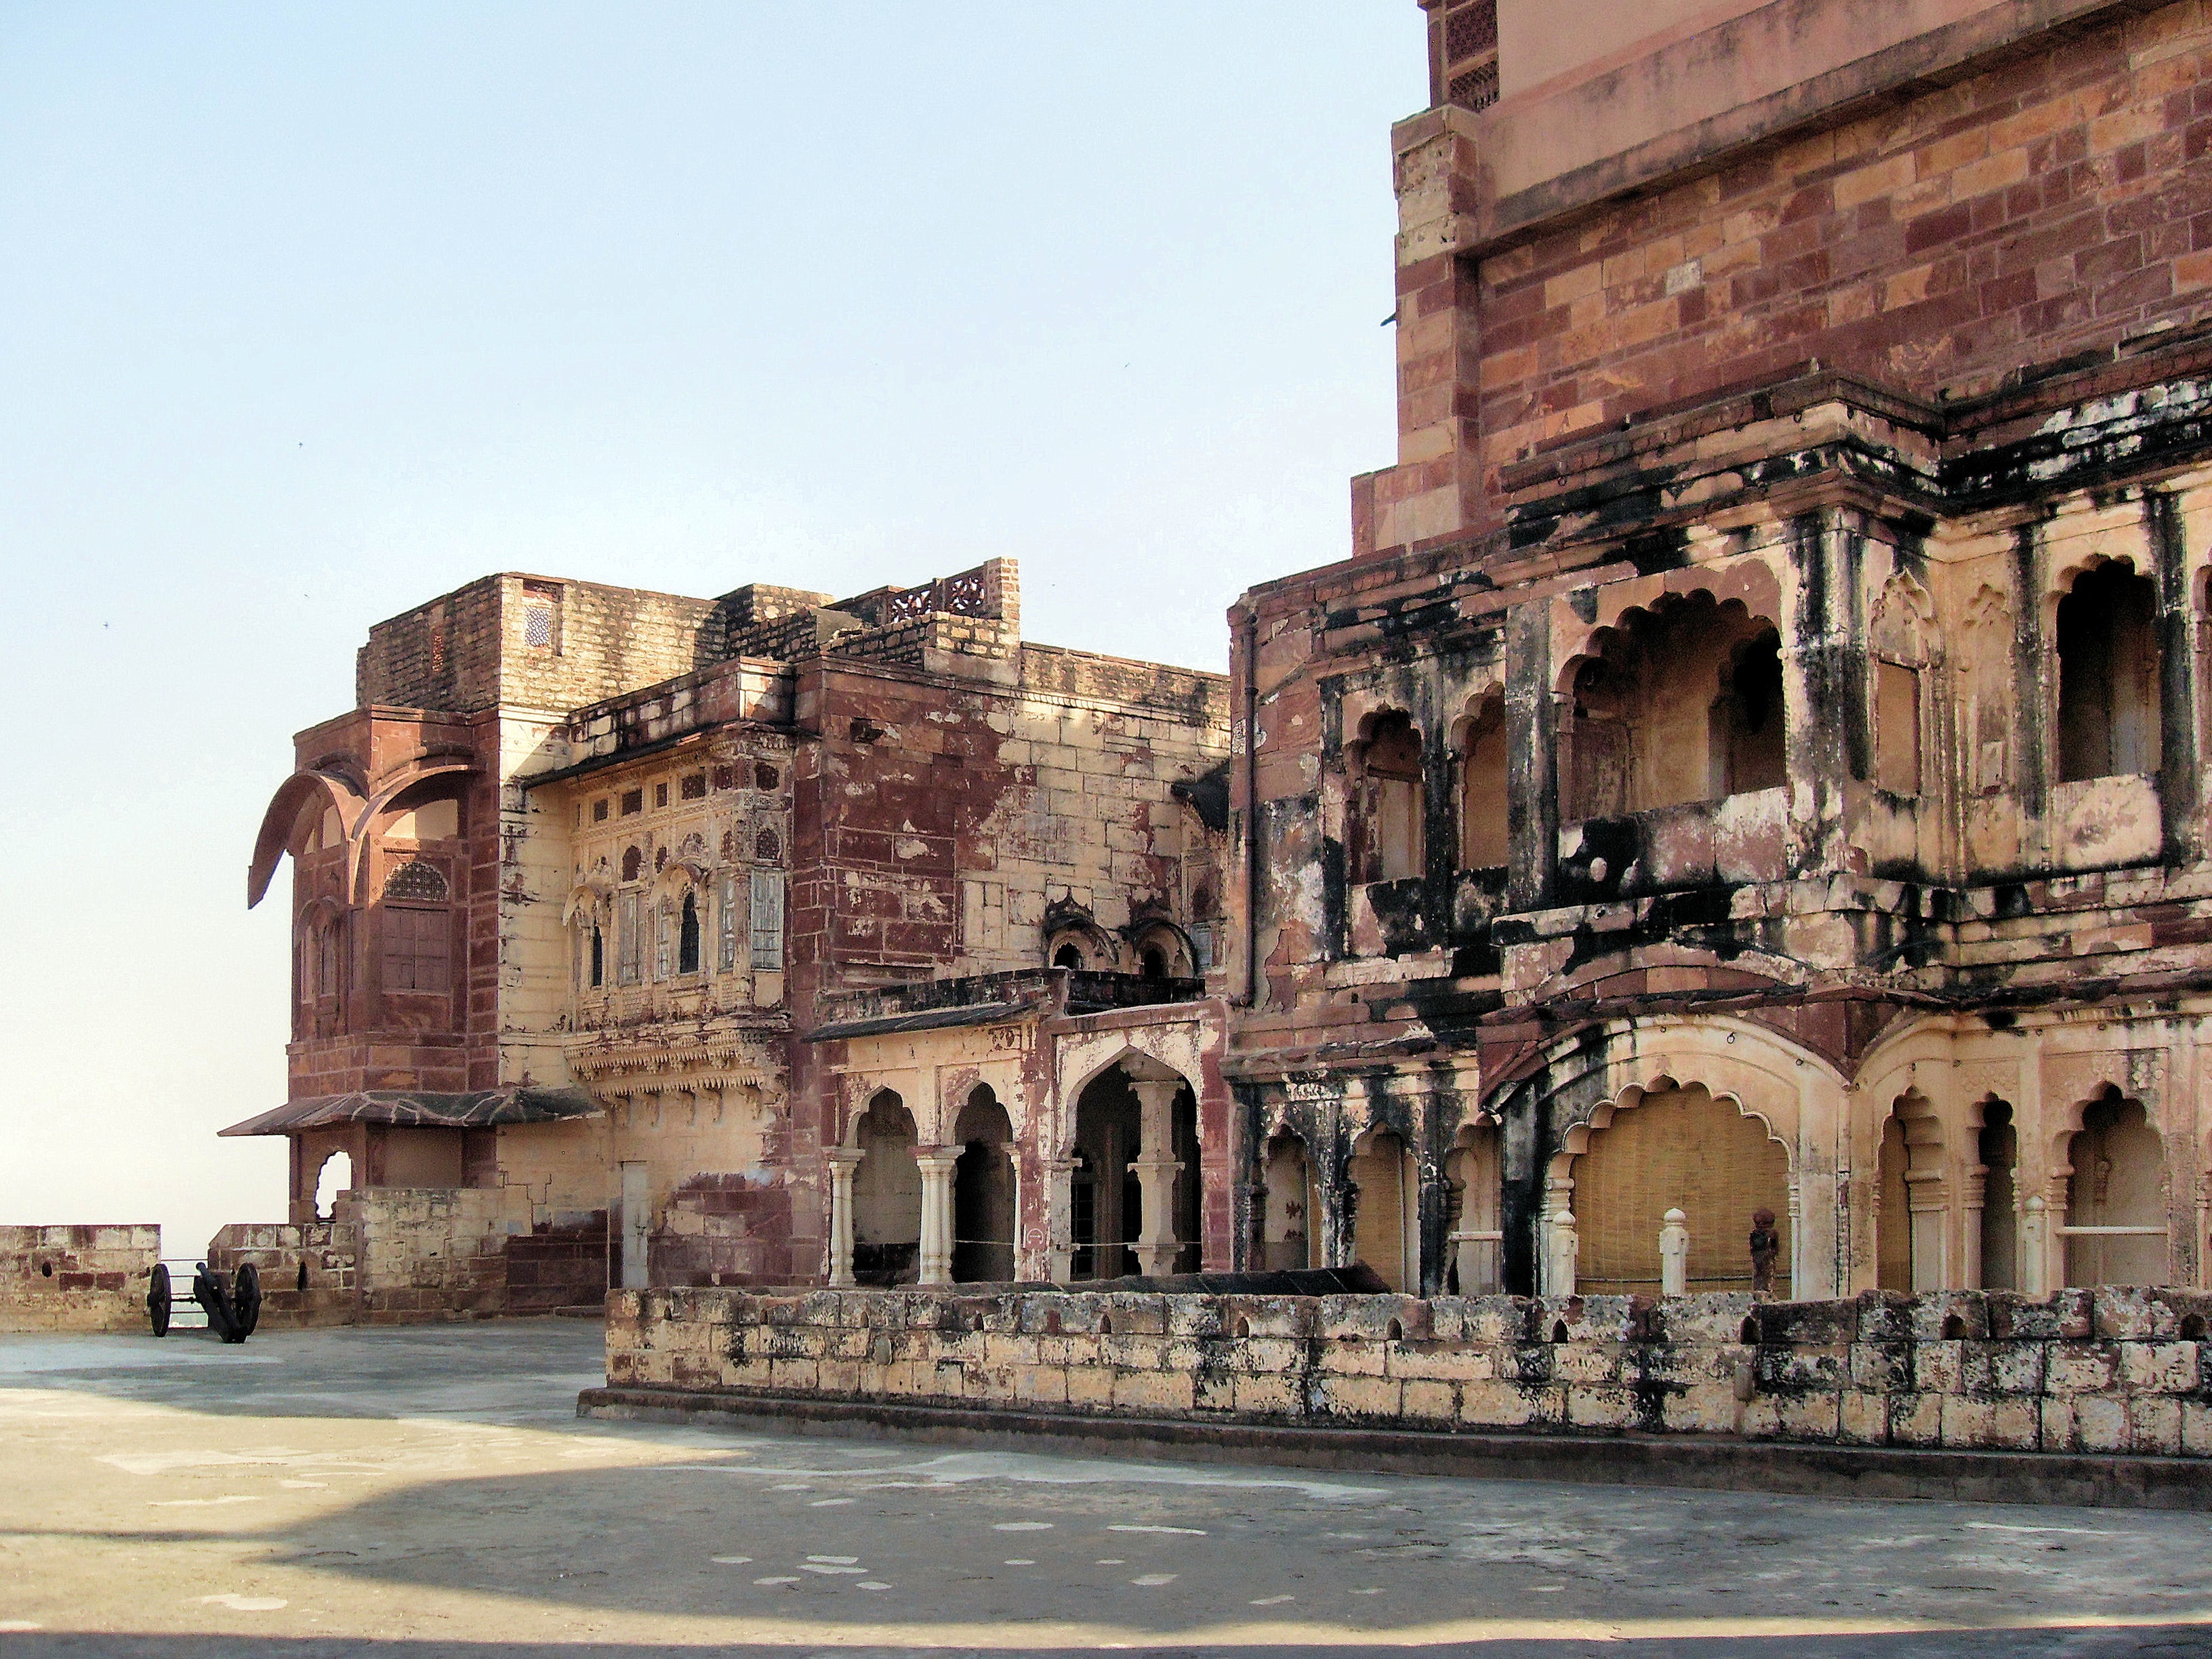
architecture, town, building, palace, plaza, landmark, terrace, history, india, basilica, ancient rome, unesco world heritage site, jodhpur, maharajah, historic site, ancient history, human settlement, ancient roman architecture